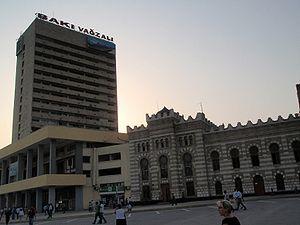
Bakou est la capitale de l'Azerbaïdjan. Elle se trouve dans l'est du pays, sur la rive sud de la péninsule d'Abşeron, au bord de la mer Caspienne. Son histoire débute au Iᵉʳ millénaire avant Jésus-Christ, mais les traces écrites les plus anciennes ne datent que du Vᵉ siècle.